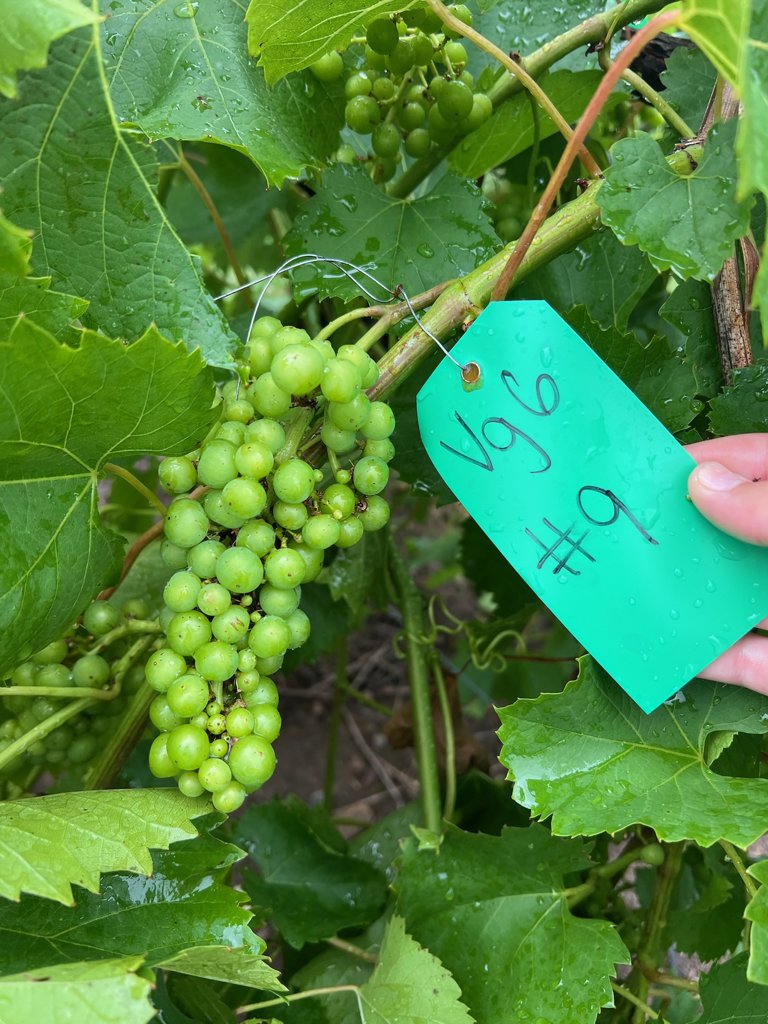
Berries visible: 124
Grape clusters: 3